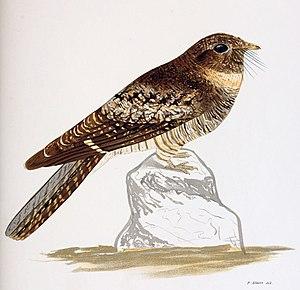
La province de San Luis est une subdivision de l'Argentine située au centre-ouest du pays. Sa capitale est la ville de San Luis.